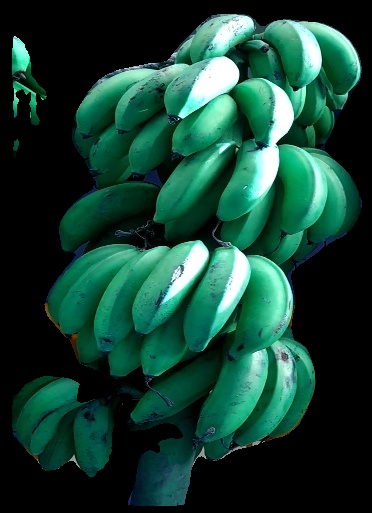
Variety: rasbale
Grade: grade2